Strategic Air Command in the United Kingdom

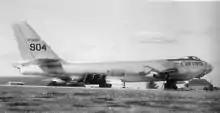
Boeing B-47E Stratojet (53–1904) on SAC Reflex alert pad at RAF Brize Norton in 1954

The Convair B-36 Peacemaker had its origins in wartime plans to bomb Nazi Germany from the US in the event that the UK was overrun. This did not occur, and the project was given a low priority for scarce resources. It was revived when it was feared that China might collapse, leaving no airfields within B-29 range of Japan. This was overcome by the capture of the Mariana Islands, and the project lost priority again, but it was revived after the war to fill the need for an intercontinental bomber for the atomic mission. It was not intended that B-36s would be based in the UK, although they might have to land there after returning from a combat mission. The first B-36s to visit to England were six B-36Ds of the 7th and 11th Bombardment Groups which arrived at RAF Lakenheath on 16 January 1951, along with three C-124s carrying spare parts and 195 support personnel. Another six B-36Ds had set out from Carswell Air Force Base in Texas but had been forced to return due to bad weather.